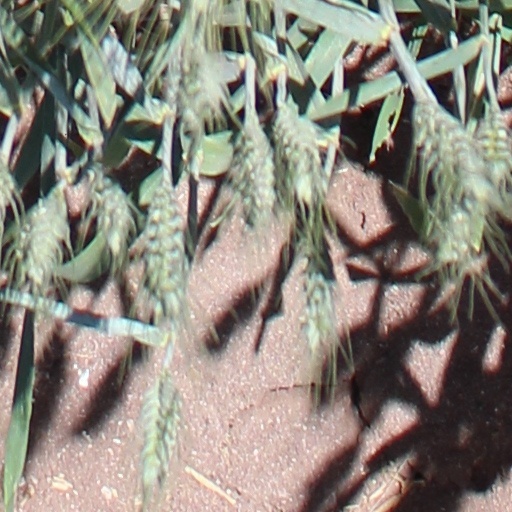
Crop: wheat